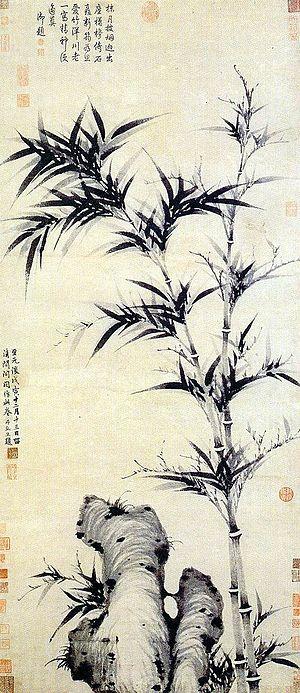
L'expression les Quatre gentilshommes, aussi appelés Quatre nobles plantes ou Quatre gentlemen correspond dans l'art chinois aux plantes suivantes : l'orchidée, le bambou, le chrysanthème et le prunier. L'expression compare les quatre plantes au junzi ou homme de bien du confucianisme. Elles sont le plus souvent représentées dans des lavis et appartiennent à la catégorie des peintures de fleurs et d'oiseaux. C'est un thème favori des lettrés qui identifie les vertus confucéennes telles l’intégrité, la fidélité et la persévérance à ces quatre fleurs.